Li Gotami Govinda

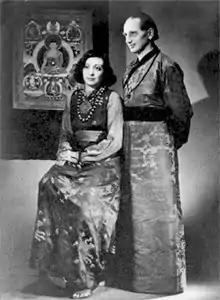
Govinda and Li Gotami after their wedding in 1947.

While at Shantiniketan, Petit also studied under Anagarika Govinda, the Bolivian-German Professor of Vishwa Bharati University. Petit married Govinda in 1947, in four separate ceremonies. Civil ceremonies were held in Bombay and Darjeeling, and "lama marriage" ceremonies were performed in the Chumbi Valley by Ajo Rinpoche and by Govinda himself. Petit converted to Mahayana Buddhism, and adopted the name Li Gotami, against the wishes of her devout Zoroastrian parents. Govinda, who had acquired British citizenship in 1938, became a citizen of India in 1947. The couple lived in a house rented from the writer Walter Evans-Wentz at Kasar Devi, near Almora in northern India. Kasar Devi, in hippie circles known as "Crank's Ridge", was a bohemian colony home to artists, writers and spiritual seekers such as Earl Brewster, Alfred Sorensen and John Blofeld. Many spiritual seekers, including the Beat Poets Allen Ginsberg and Gary Snyder, the LSD Gurus Timothy Leary and Ralph Metzner, the psychiatrist R. D. Laing, and Tibetologist Robert Thurman came to visit Govinda at his ashram. The number of visitors became so great that the couple eventually put signs to keep unwanted visitors away.